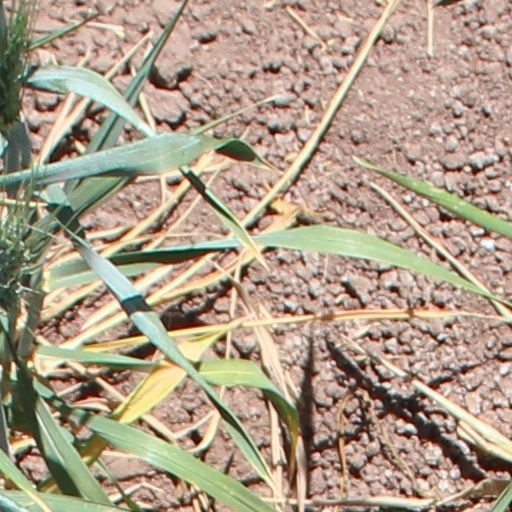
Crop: wheat